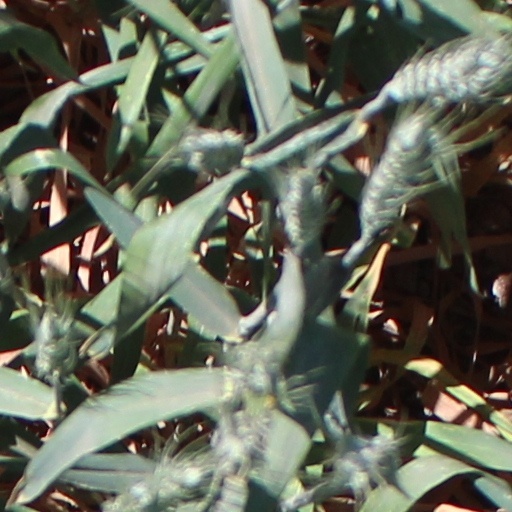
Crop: wheat